Arcadia County Park

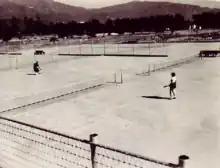
Two people playing a game of tennis at the park in the late 1930s

The land on which Arcadia County Park sits was originally the site of Ross Field, a former World War I training field used by the United States Army Air Service (USAAS). After the war ended in 1918, the roughly 3,500 soldiers of the balloon training school began to vacate Ross Field. Through an act of Congress in 1935, The War Department returned the land to Los Angeles County with the provision that a park be built in its place. This was mostly made possible by the efforts of then-Congressman John H. Hoeppel of California's 12th district. After being approved by President Roosevelt, groundbreaking for the park began on February 10, 1936, and the park was dedicated on July 4, 1938. It officially opened for public use on October 12, 1938, with most of the construction being completed by the Works Progress Administration (WPA). The project employed over 600 men and cost around $1,000,000.